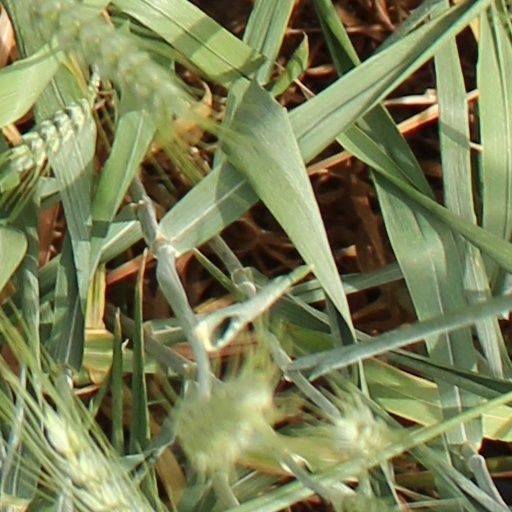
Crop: wheat